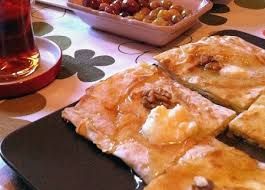
Yemek: gozleme